Aiteo

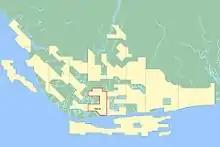
OML 29

The purchase of OML 29 and the Nembe Creek Trunk Line represented a major boost for Nigeria’s local content development initiative. OML 29 has proven and probable reserves of about 2.2 billion barrels of oil equivalent and a capacity to deliver significant quantities of oil and gas. This included a greater role for local players.